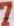
Number: 7